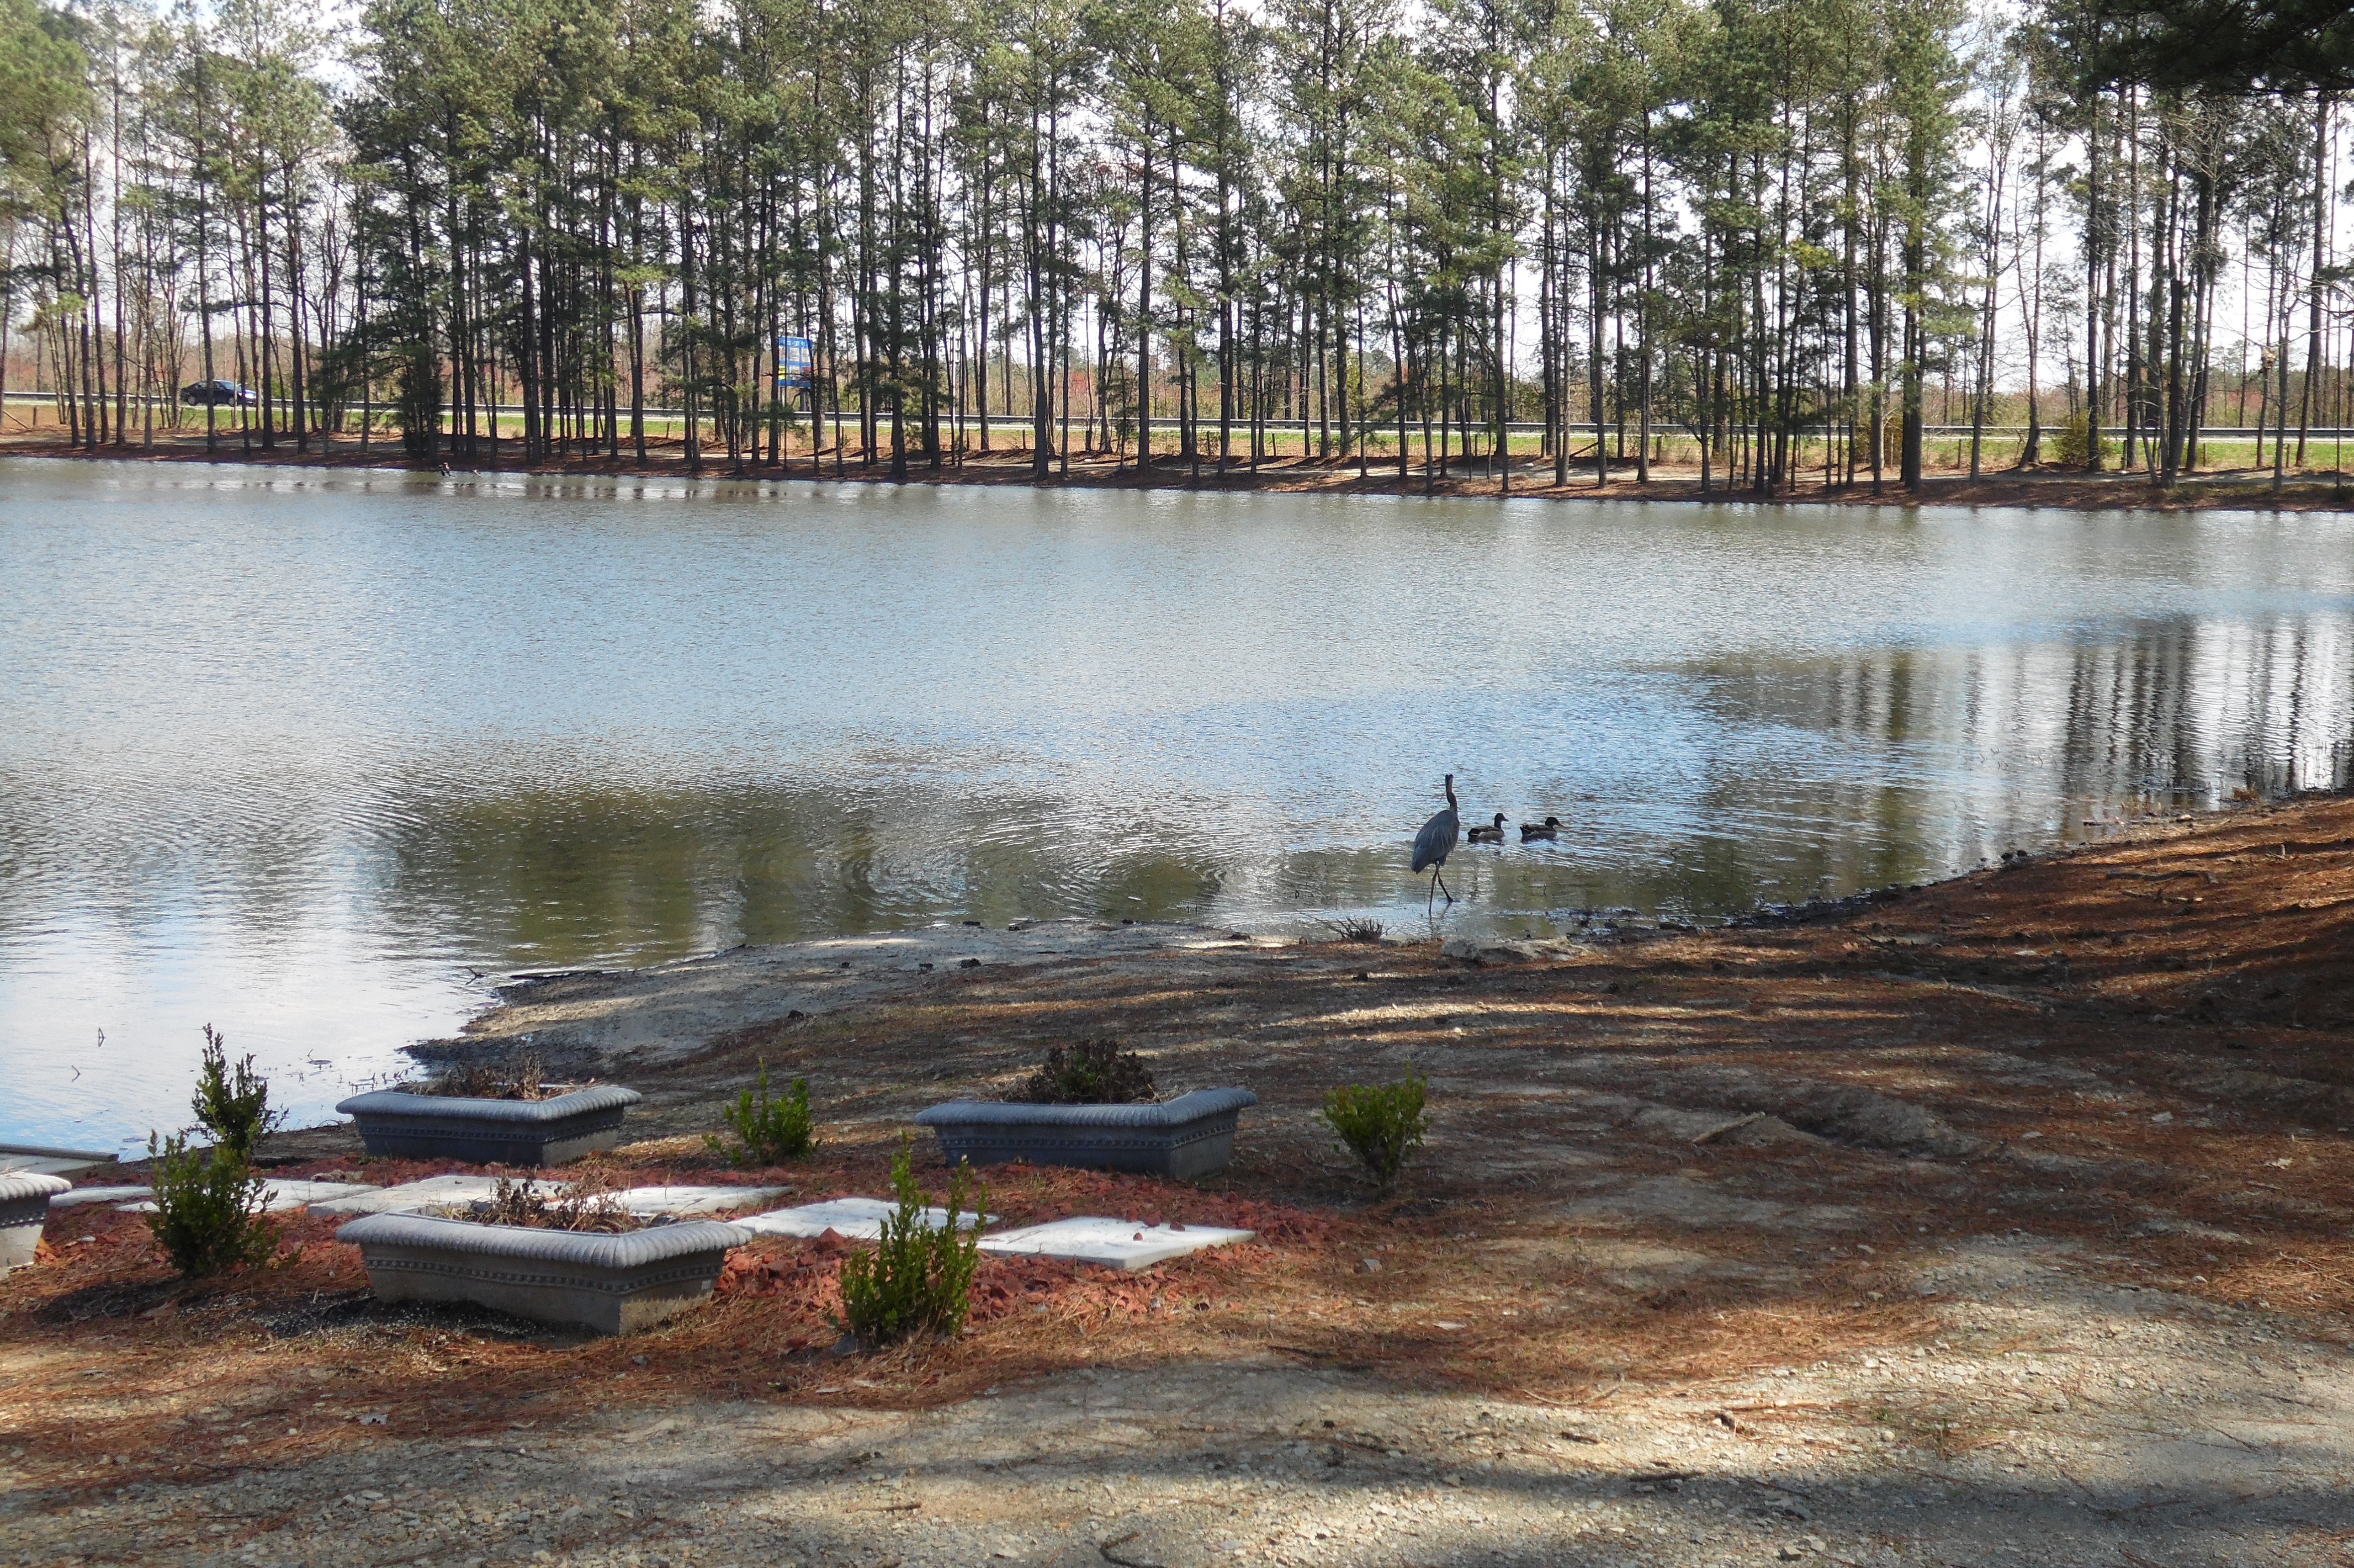
landscape, tree, water, nature, forest, outdoor, sky, lake, view, river, summer, pond, environment, spring, green, reflection, tranquil, scenic, peaceful, park, scenery, serene, blue, reservoir, waterway, relaxing, sunny, geese, wetland, scene, fish pond, bayou